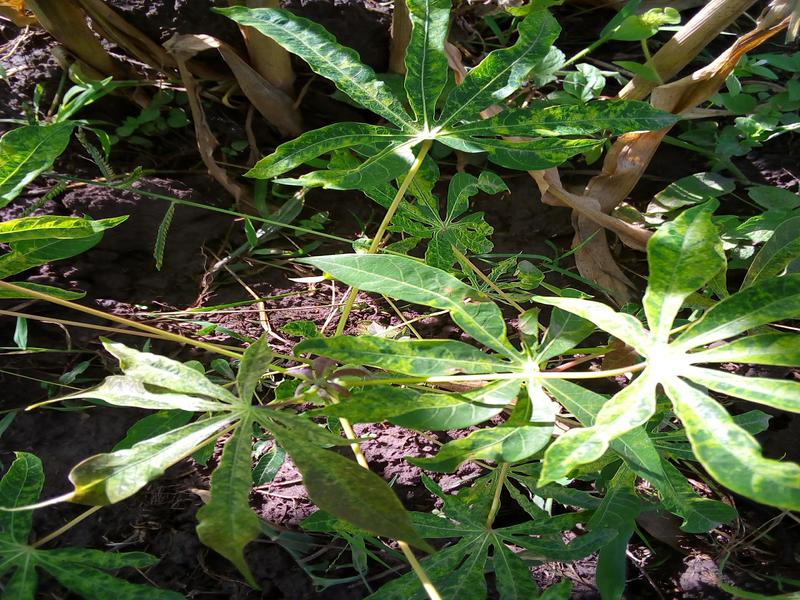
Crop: cassava
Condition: green_mottle